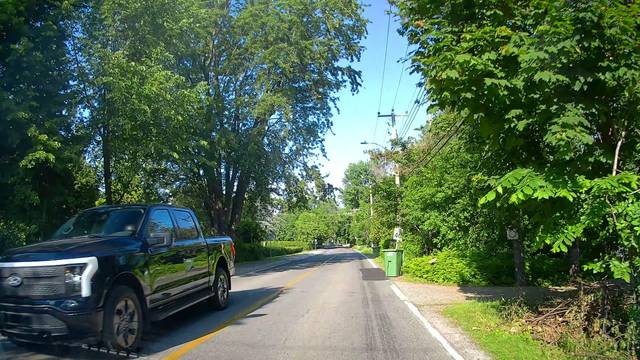
Region: Canada
Coordinates: 45.413, -73.903